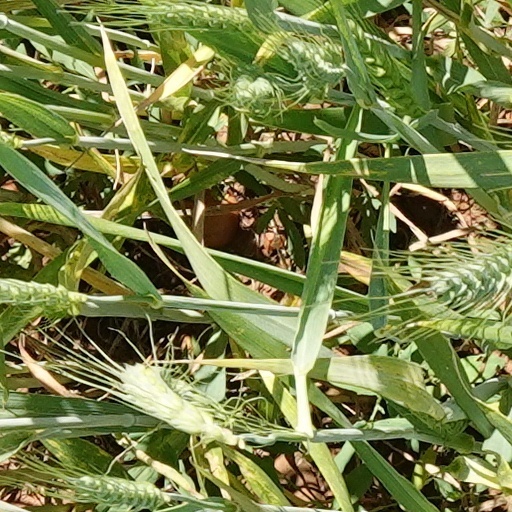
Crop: wheat